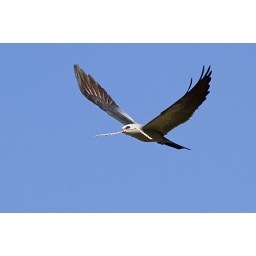
Adult male Mississippi Kite carrying sick to nest tree in St. David, AZ.6-16-10.Photo By: Ned Harris